Adad-nirari II

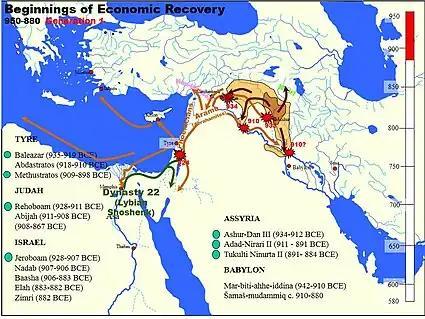
Economic recovery in the reign of Adad-nīrārī II

Adad-nīrārī II's father was Ashur-dan II, whom he succeeded after a minor dynastic struggle. It is probable that the accession encouraged revolts amongst Assyria's nominal vassals in nearby regions of Anatolia, the Levant and Iran.